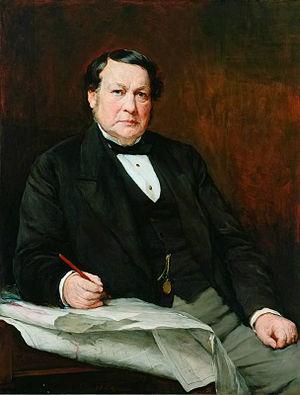
Le rôle du président est de représenter l'institution et de promouvoir la profession d'ingénieur civil auprès du public.